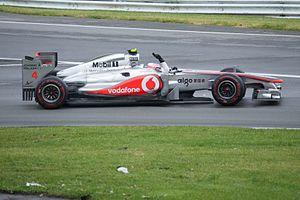
Le championnat du monde de Formule 1 2011, 62ᵉ édition du championnat du monde des pilotes, est remporté par Sebastian Vettel et par son écurie Red Bull Racing-Renault.
Jenson Alexander Lyons Button né le 19 janvier 1980 à Frome dans le Somerset, est un pilote automobile britannique. Il dispute dix-sept saisons en Formule 1, de 2000 à 2016 et prend 305 départs. Il devient champion du monde en 2009, au volant d'une Brawn-Mercedes. Il est MBE depuis 2009,
Le Grand Prix automobile du Canada 2011, disputé le 12 juin 2011 sur le circuit Gilles-Villeneuve, à Montréal, est la 846ᵉ épreuve du championnat du monde de Formule 1 courue depuis 1950, la septième manche du championnat 2011 et la quarante-et-unième édition de l'épreuve comptant pour le championnat du monde.